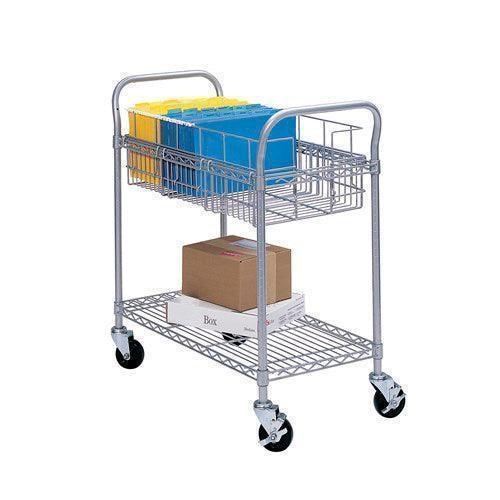
5235 - Wire Mail Cart, 24"W by Safco
Brand: Safco®
5235 Wire Mail Cart, 24"W 5235 Wire Mail Cart, 24"W by Safco Safco's Wire Mail Cart is a 24" wide mail cart capable of holding 75 legal folders. Built from a welded wire construction with dual handles, the mobile mail cart features a bottom shelf for parcels and top basket to hold legal file folders. The mobile cart rolls on 4" casters (two locking) and is rated up to 600 lbs. Mail Cart Welded wire construction with dual handles Top basket to hold legal file folders Bottom shelf accommodates parcels 24" cart holds 75 legal folders Mobile mail cart on 4" swivel casters (two locking) Rated up to 600 lbs. NSF listed Tools Required: No UPSable: Yes Paint / Finish: Powder Coat Wheel / Caster Style: Solid Rubber Wheels (two locking) Wheel / Caster Size: 4" dia. Material(s): Steel GREENGUARD: Yes Assembly Required: Yes Color: Gray Finished Product Dimensions: 26 3/4"w x 18 3/4"d x 38 1/2"h Finished Product Weight: 39 lbs.
Category: Office Supplies > Office Carts > Mail Carts